Rudolf Pflanz

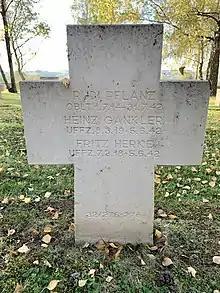
His grave at the Bourdon German war cemetery.

"Oberleutnant" Pflanz was appointed "Staffelkapitän" of 11. "Staffel" of JG 2 in May 1942, a special high-altitude unit equipped with the Bf 109G-1 fitted with pressurized cockpits. On 5 June he claimed three Spitfires downed over the Somme. On 31 July 1942, Pflanz was shot down and killed in action in his Messerschmitt Bf 109 G-1 ("Werknummer" 10318—factory number) south of Moncheaux. He was succeeded by "Oberleutnant" Julius Meimberg as commander of 11. "Staffel". His victor may have been Sergeant William P. Kelly, an American pilot with the No. 121 (Eagle) Squadron. Pflanz is buried in the Bourdon German war cemetery, on the Somme.